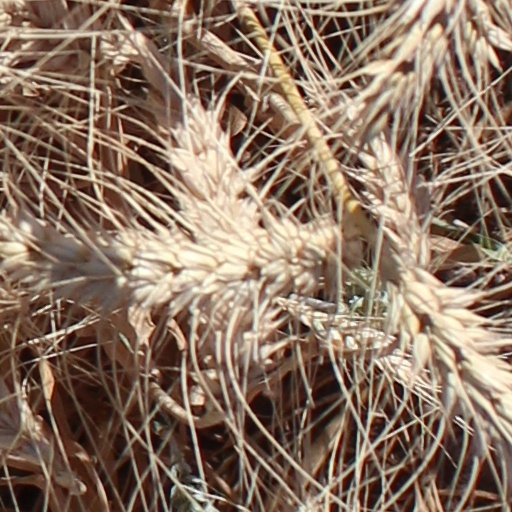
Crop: wheat